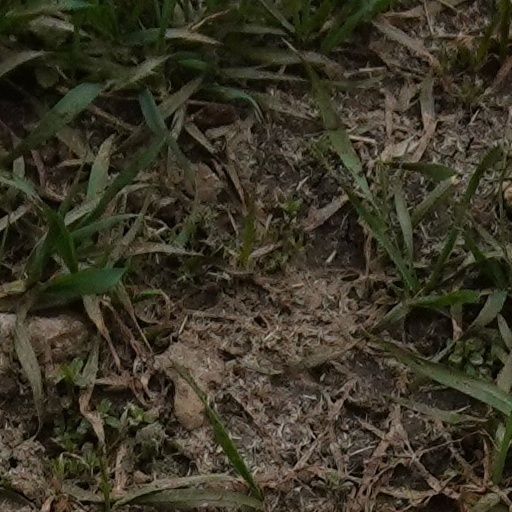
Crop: wheat